San Antonio, Parañaque

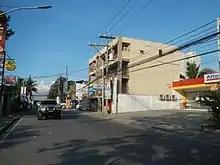
San Antonio Avenue in the vicinity of the Parañaque City Hall

The territory that now forms barangay San Antonio is previously part of San Dionisio. In 1963, President Diosdado Macapagal and First Lady Eva Macapagal laid the cornerstone for the Parañaque Municipal Hall in San Antonio Valley during a ceremony hosted by Mayor Eleuterio de Leon. The building was completed in 1971 during the term of Mayor Florencio Bernabe Sr. and eventually replaced the old "Casa Tribunal" in La Huerta. In 1970, the Roman Catholic Archdiocese of Manila established the San Antonio de Padua Parish Church.